Budi Arie Setiadi

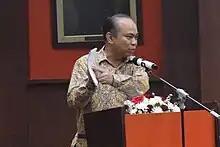
Budi Arie Setiadi delivering a speech at the University of Indonesia.

Three days after Joko Widodo's inauguration on 20 October 2019, he announced his cabinet lineup. Joko Widodo's new cabinet included his opponent in the election, Prabowo Subianto, as his minister, sparking protest from Projo members. Projo also criticized Wishnutama's appointment as minister despite his lack of support for Joko Widodo in his presidential campaigns. The secretary general of Projo, Handoko, dissolved Projo upon the announcement of the new cabinet, citing "deep disappointment" and a violation of the commitment "against intolerance and the willingness to be involved in politics". Projo later launched the hashtag #budiarieformenteri (Budi Arie For Minister) on Twitter.